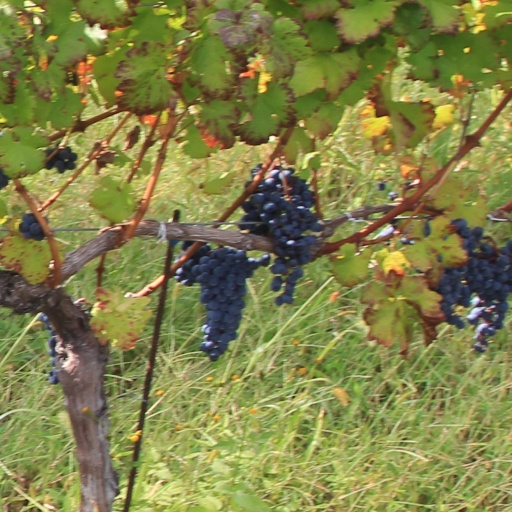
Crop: grape